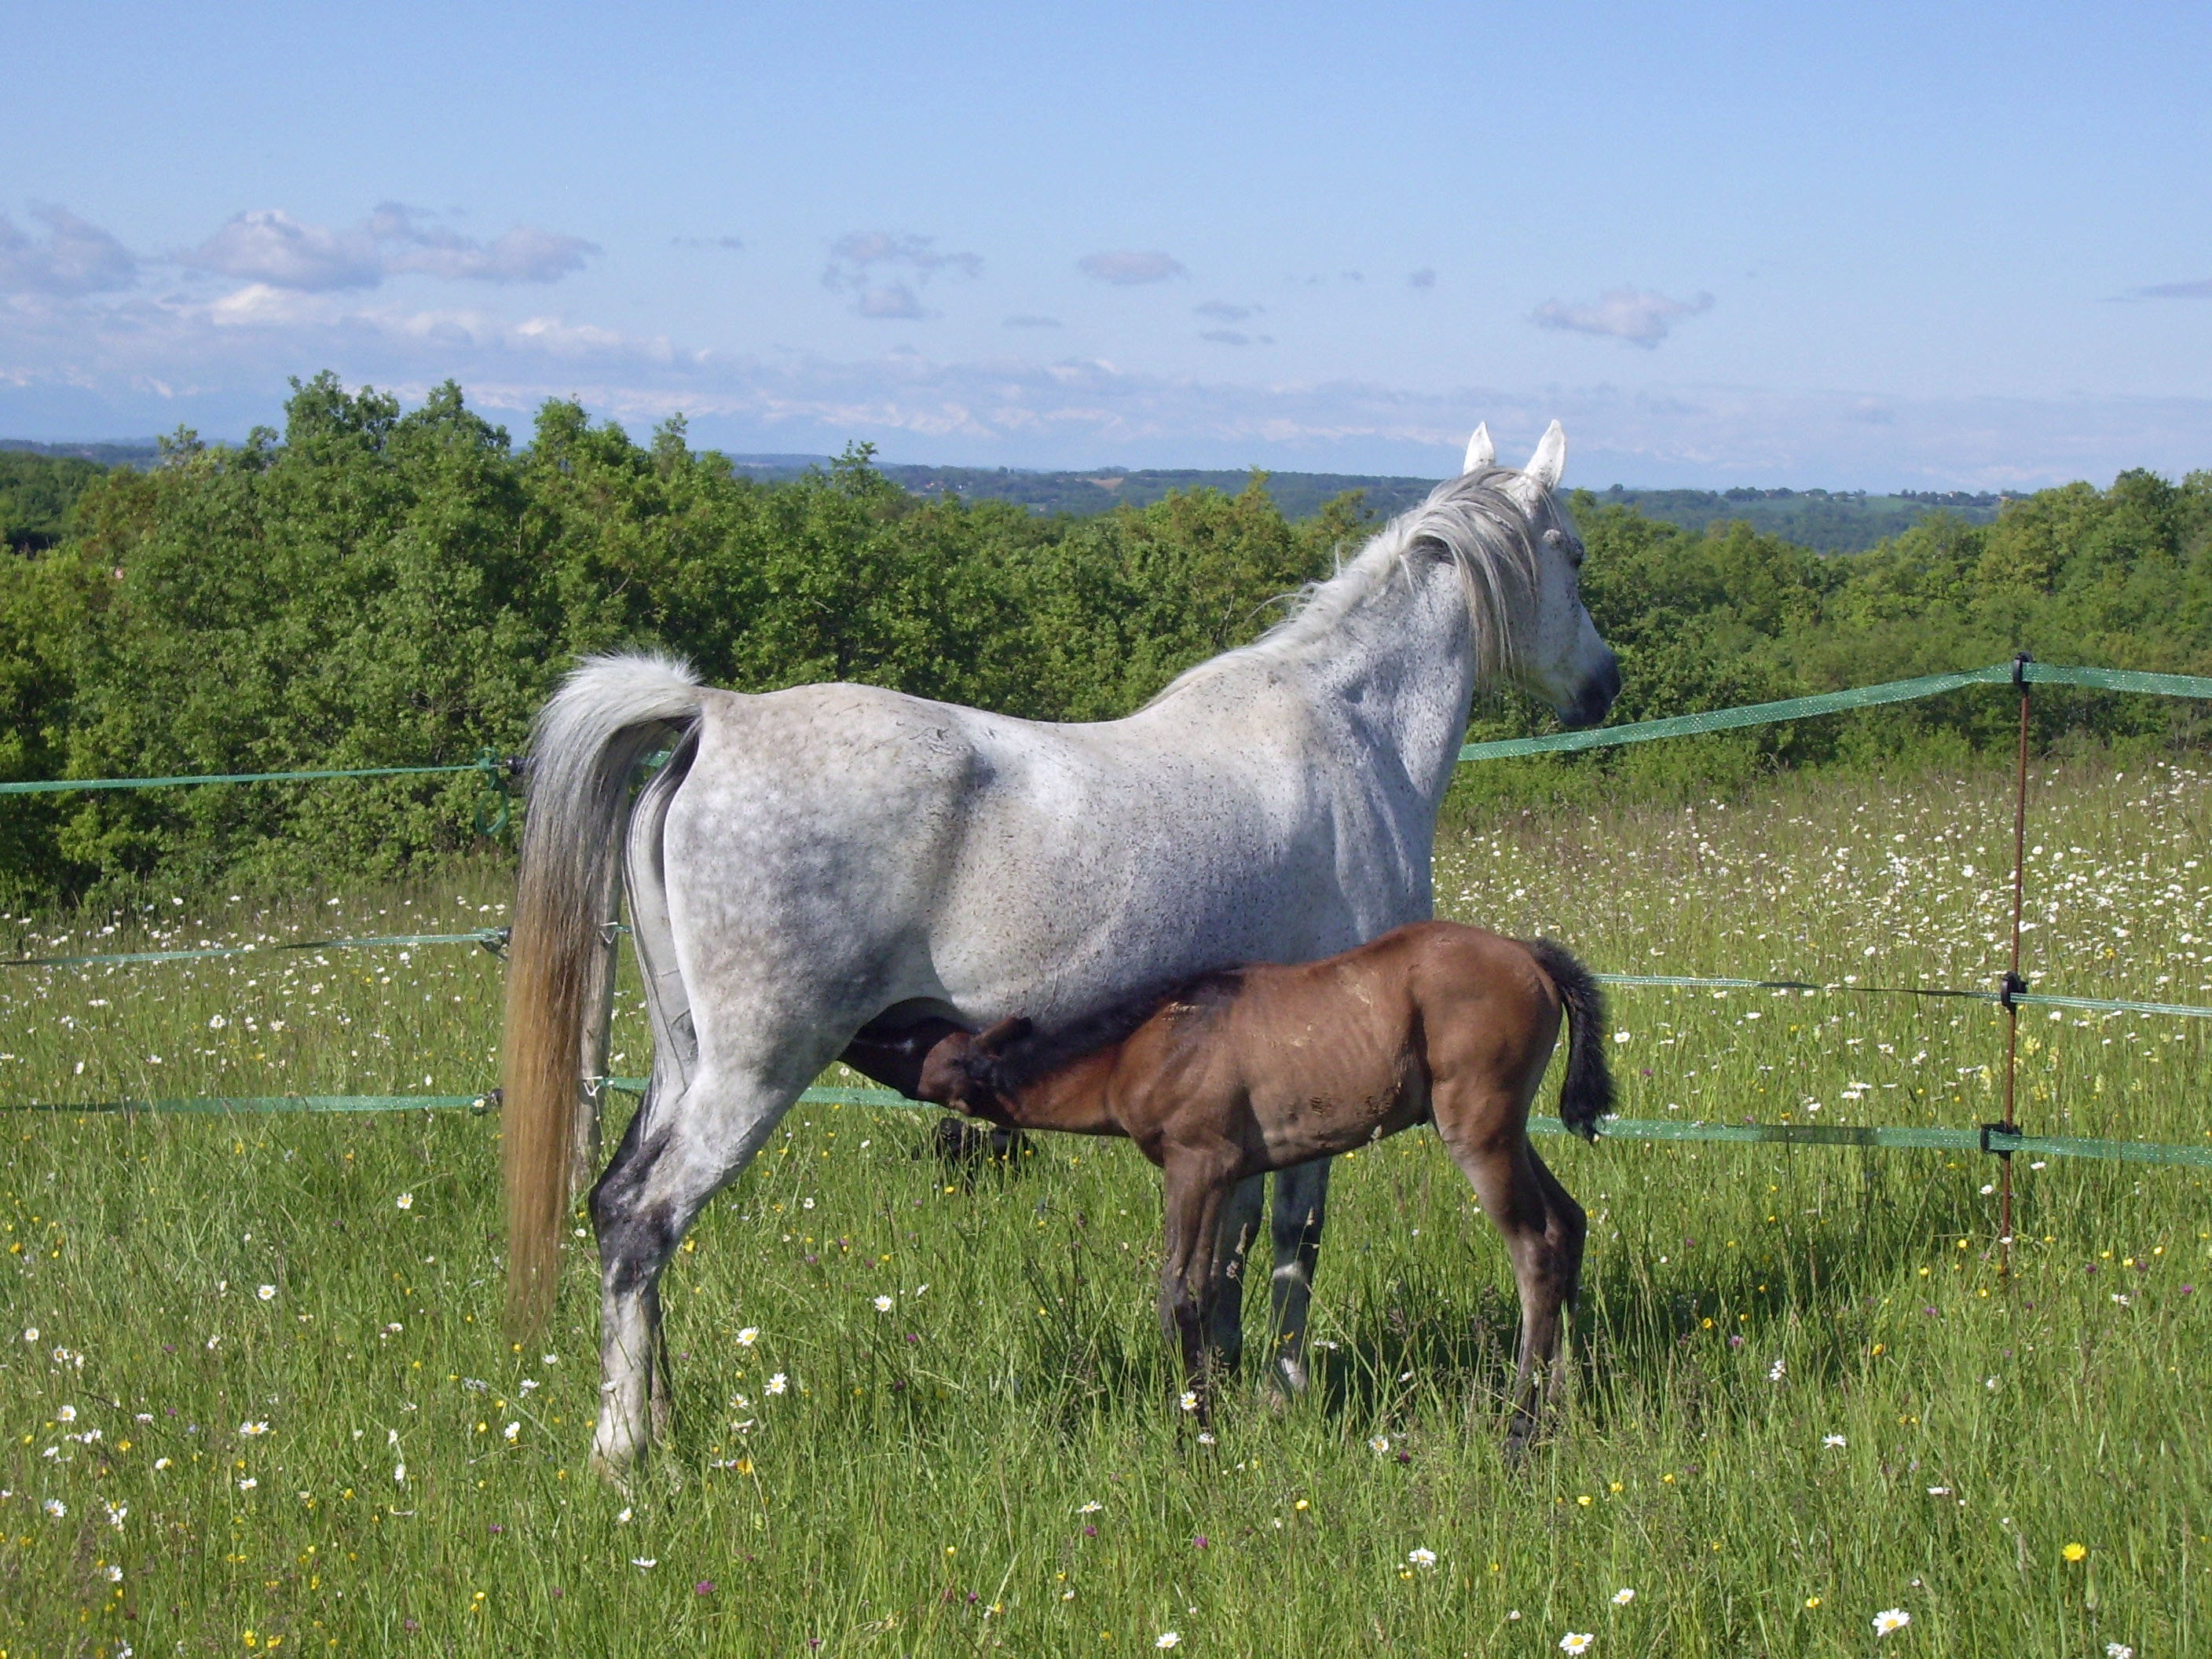
nature, grass, field, meadow, prairie, herd, pasture, grazing, horse, mammal, stallion, mane, fauna, plain, equine, horses, grassland, animals, vertebrate, mare, foal, broodmare, colt, steppe, pack animal, horse like mammal, mustang horse, foal feed, breast milk